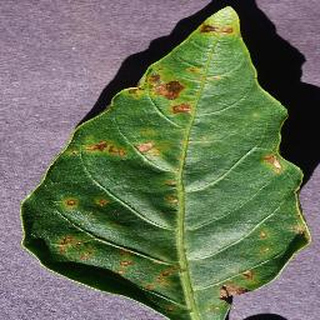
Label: bell_pepper_bacterial_spot